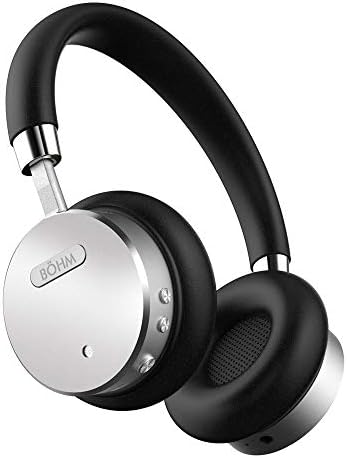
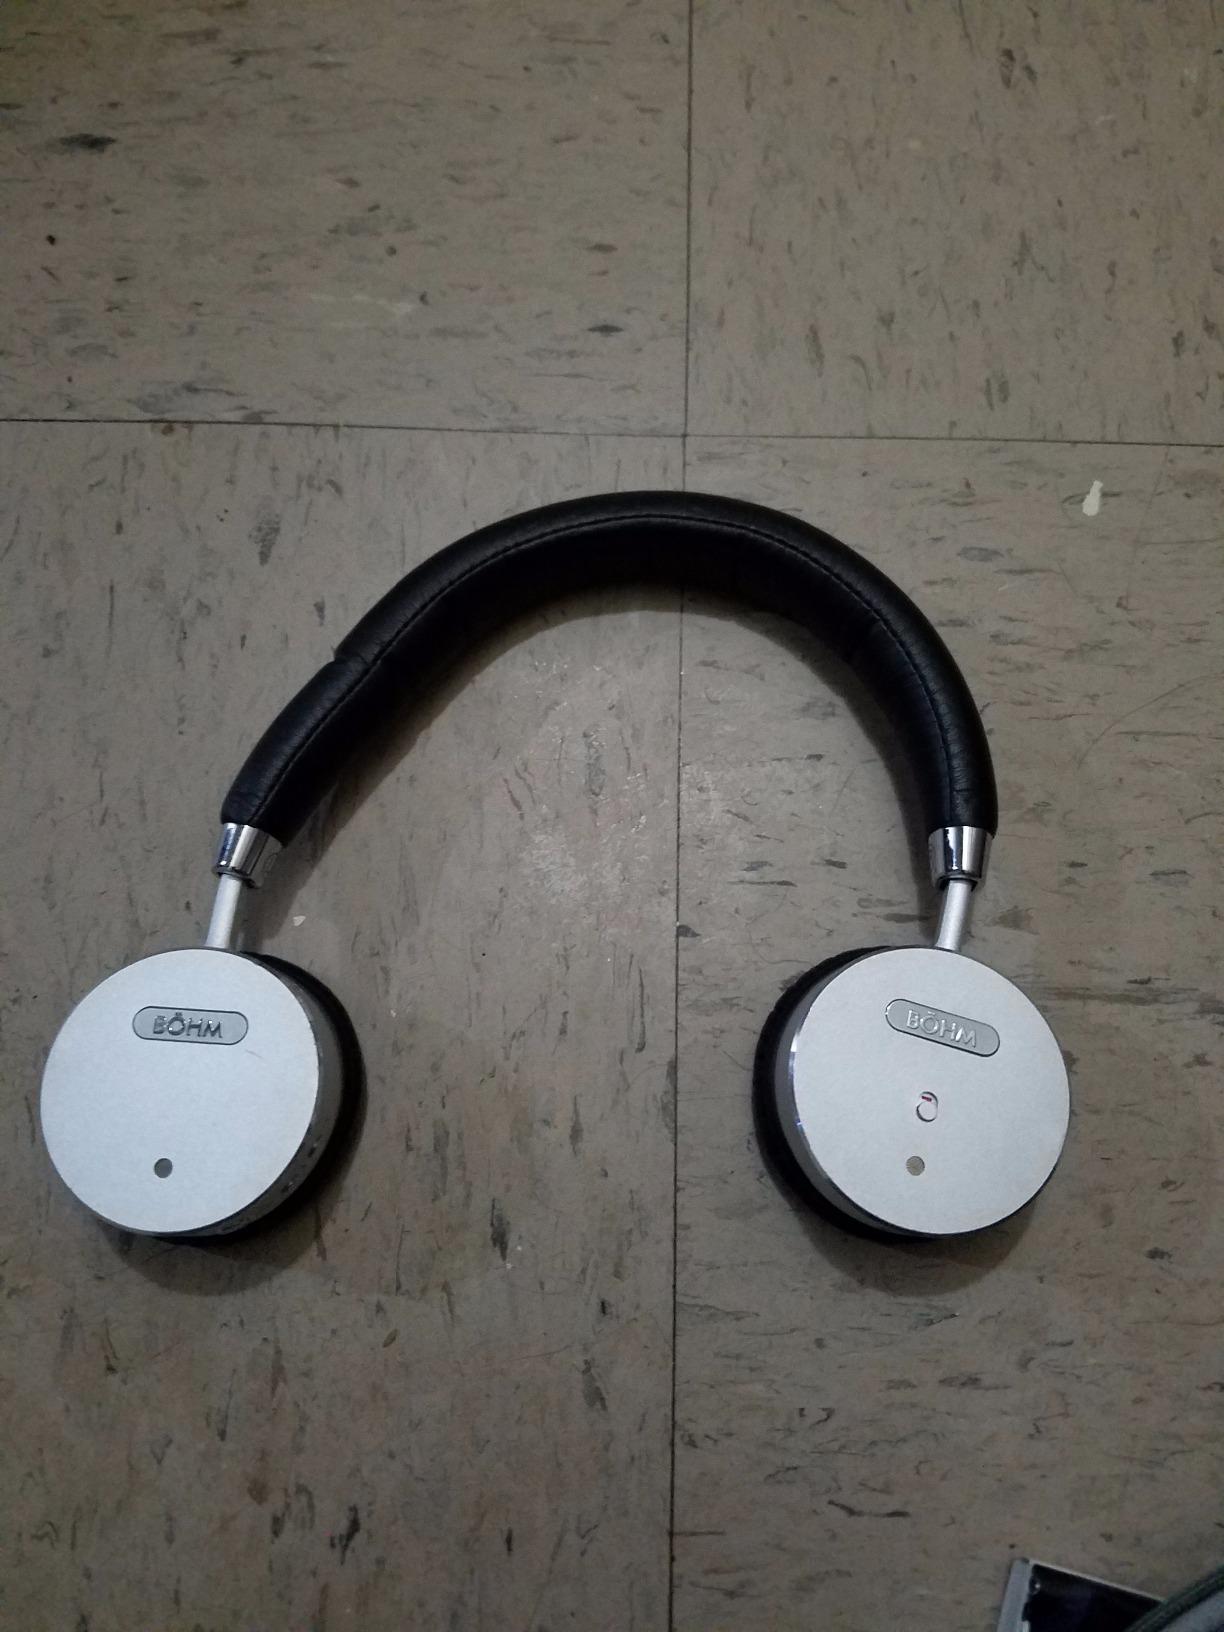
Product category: headphones
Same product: yes